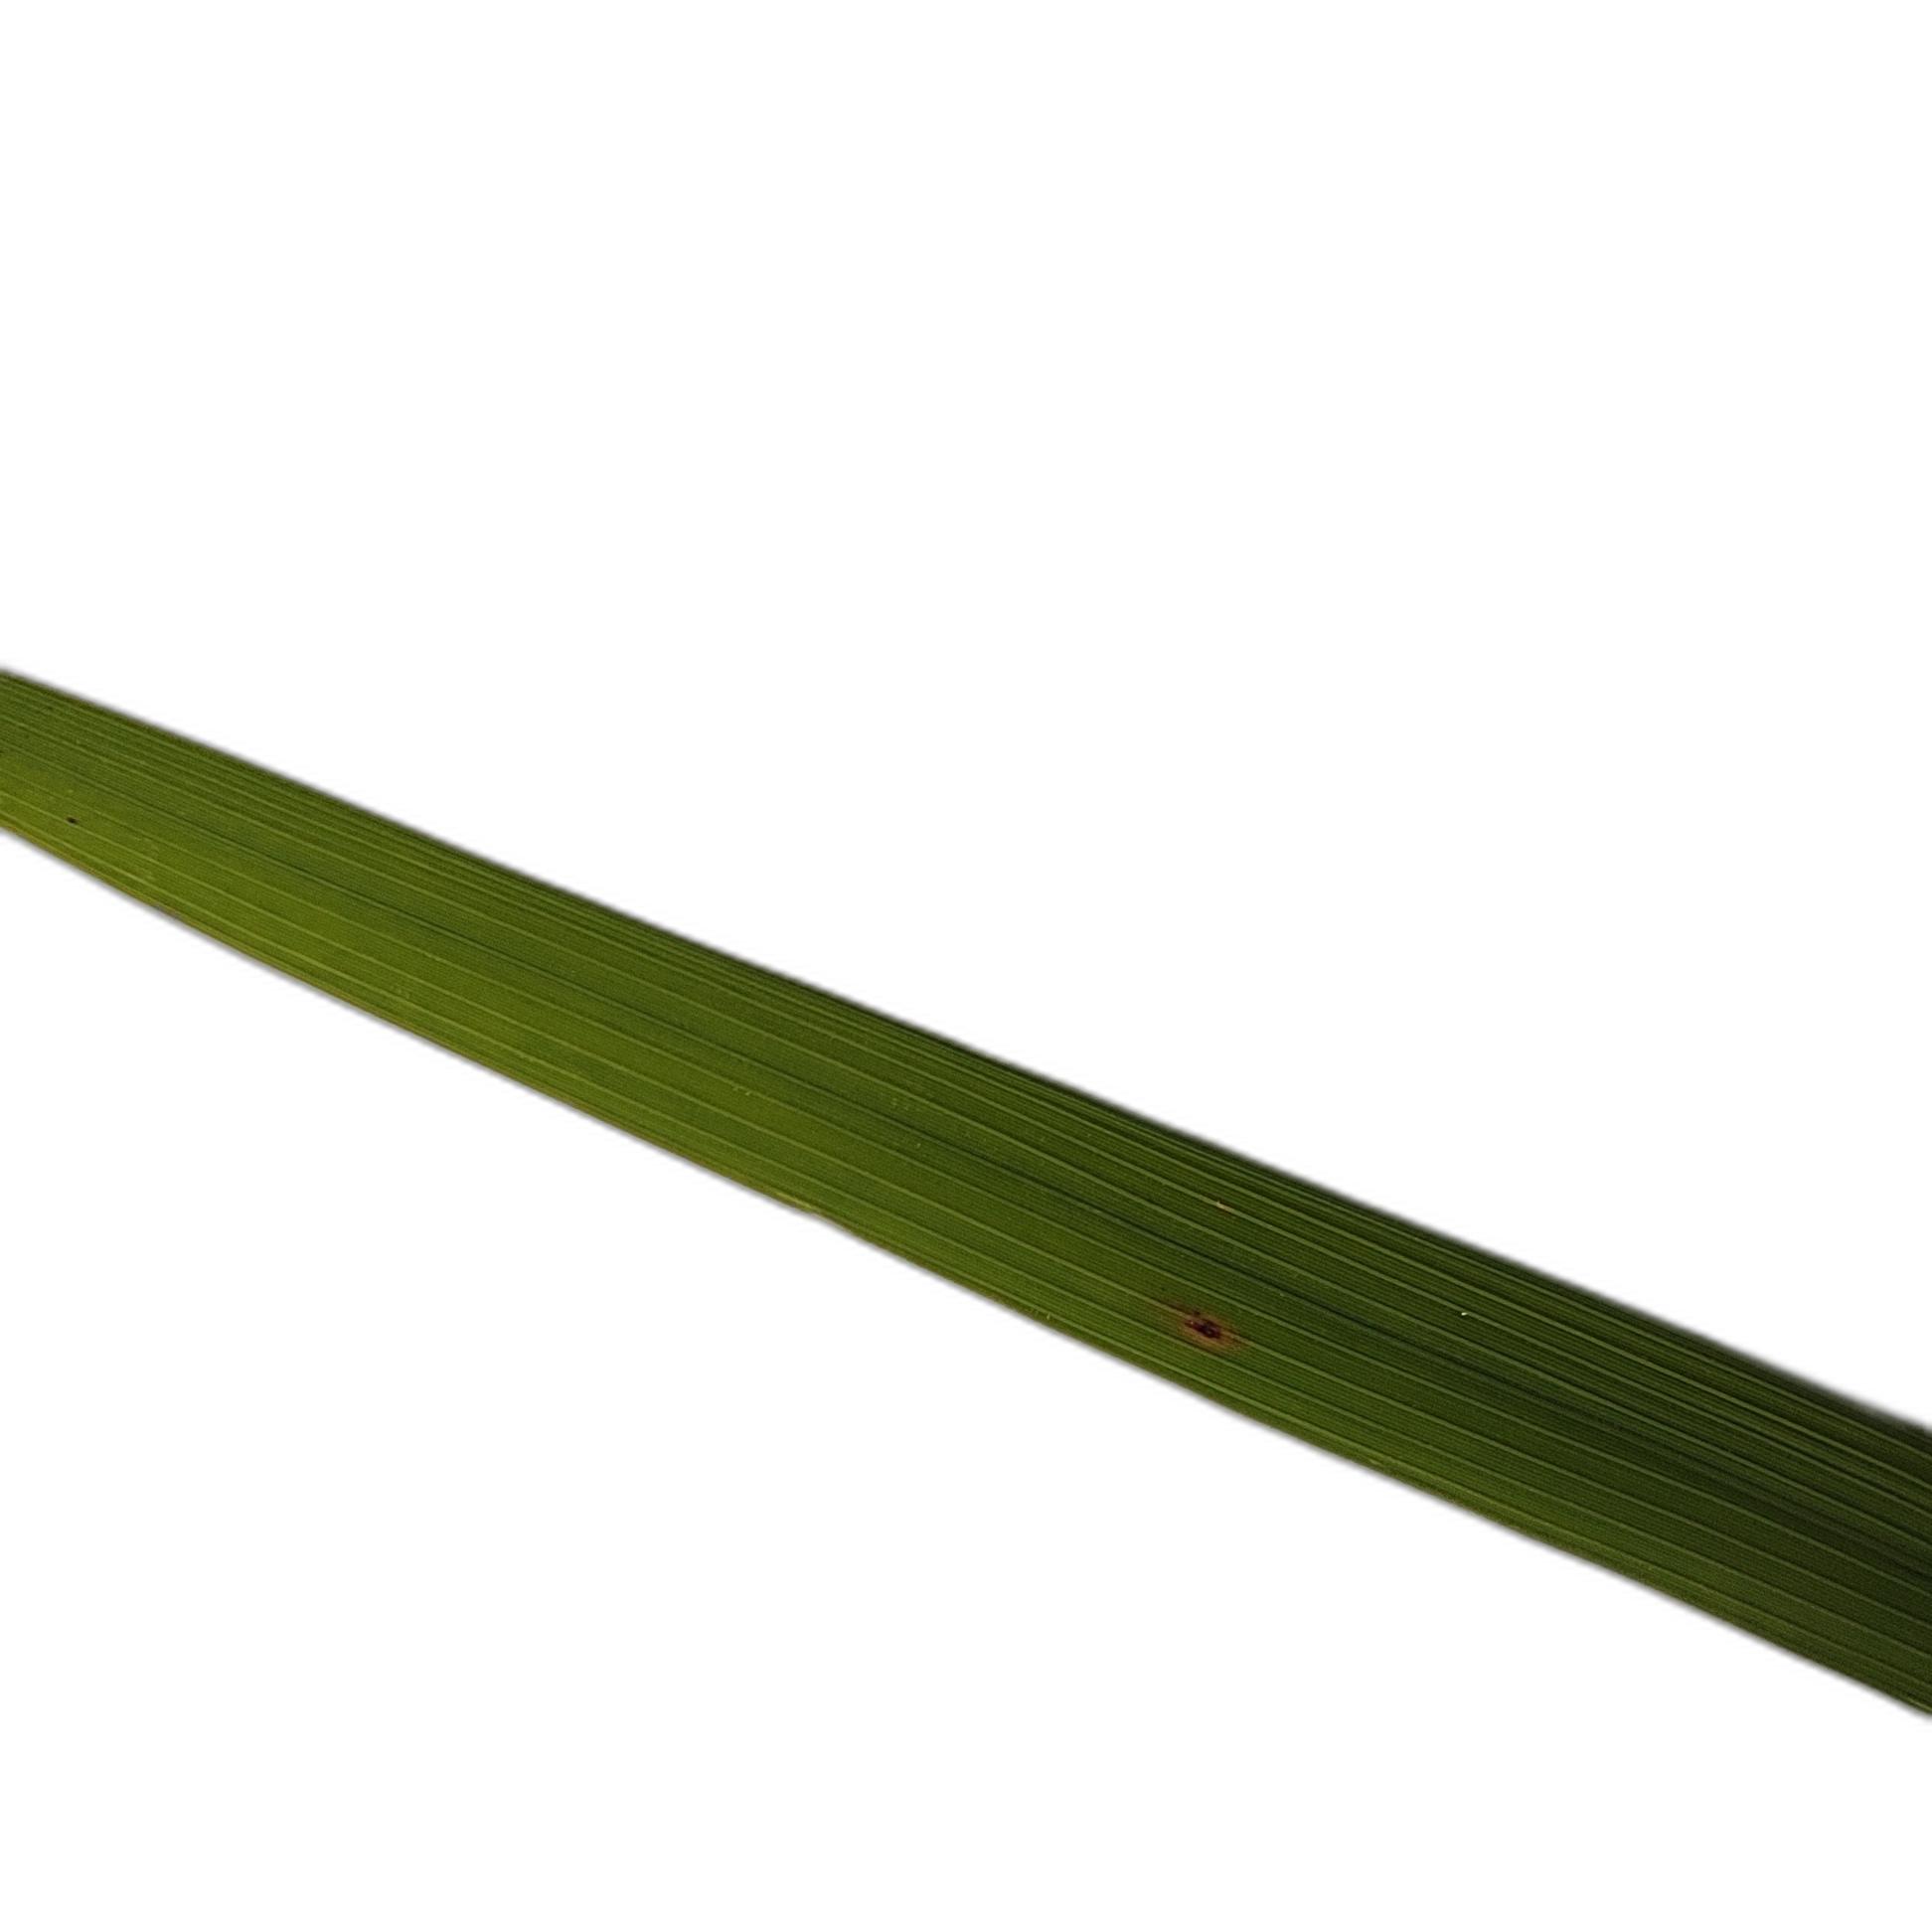
Label: Rice Blast